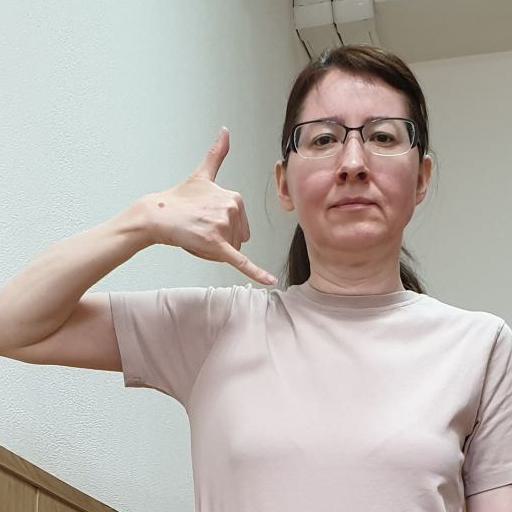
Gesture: call